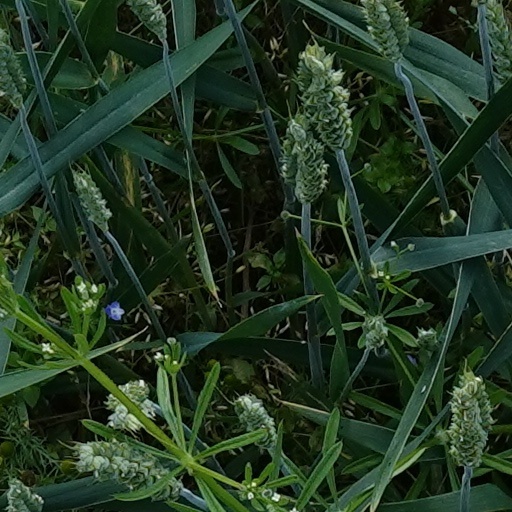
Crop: wheat